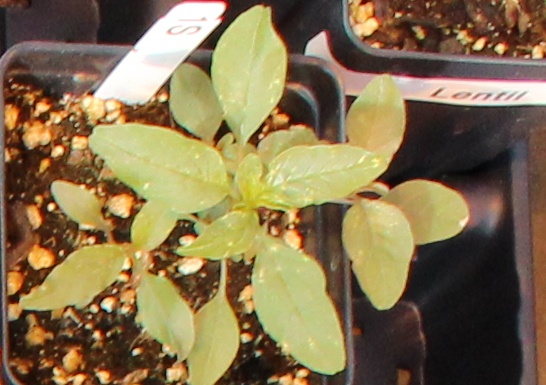
Label: Waterhemp